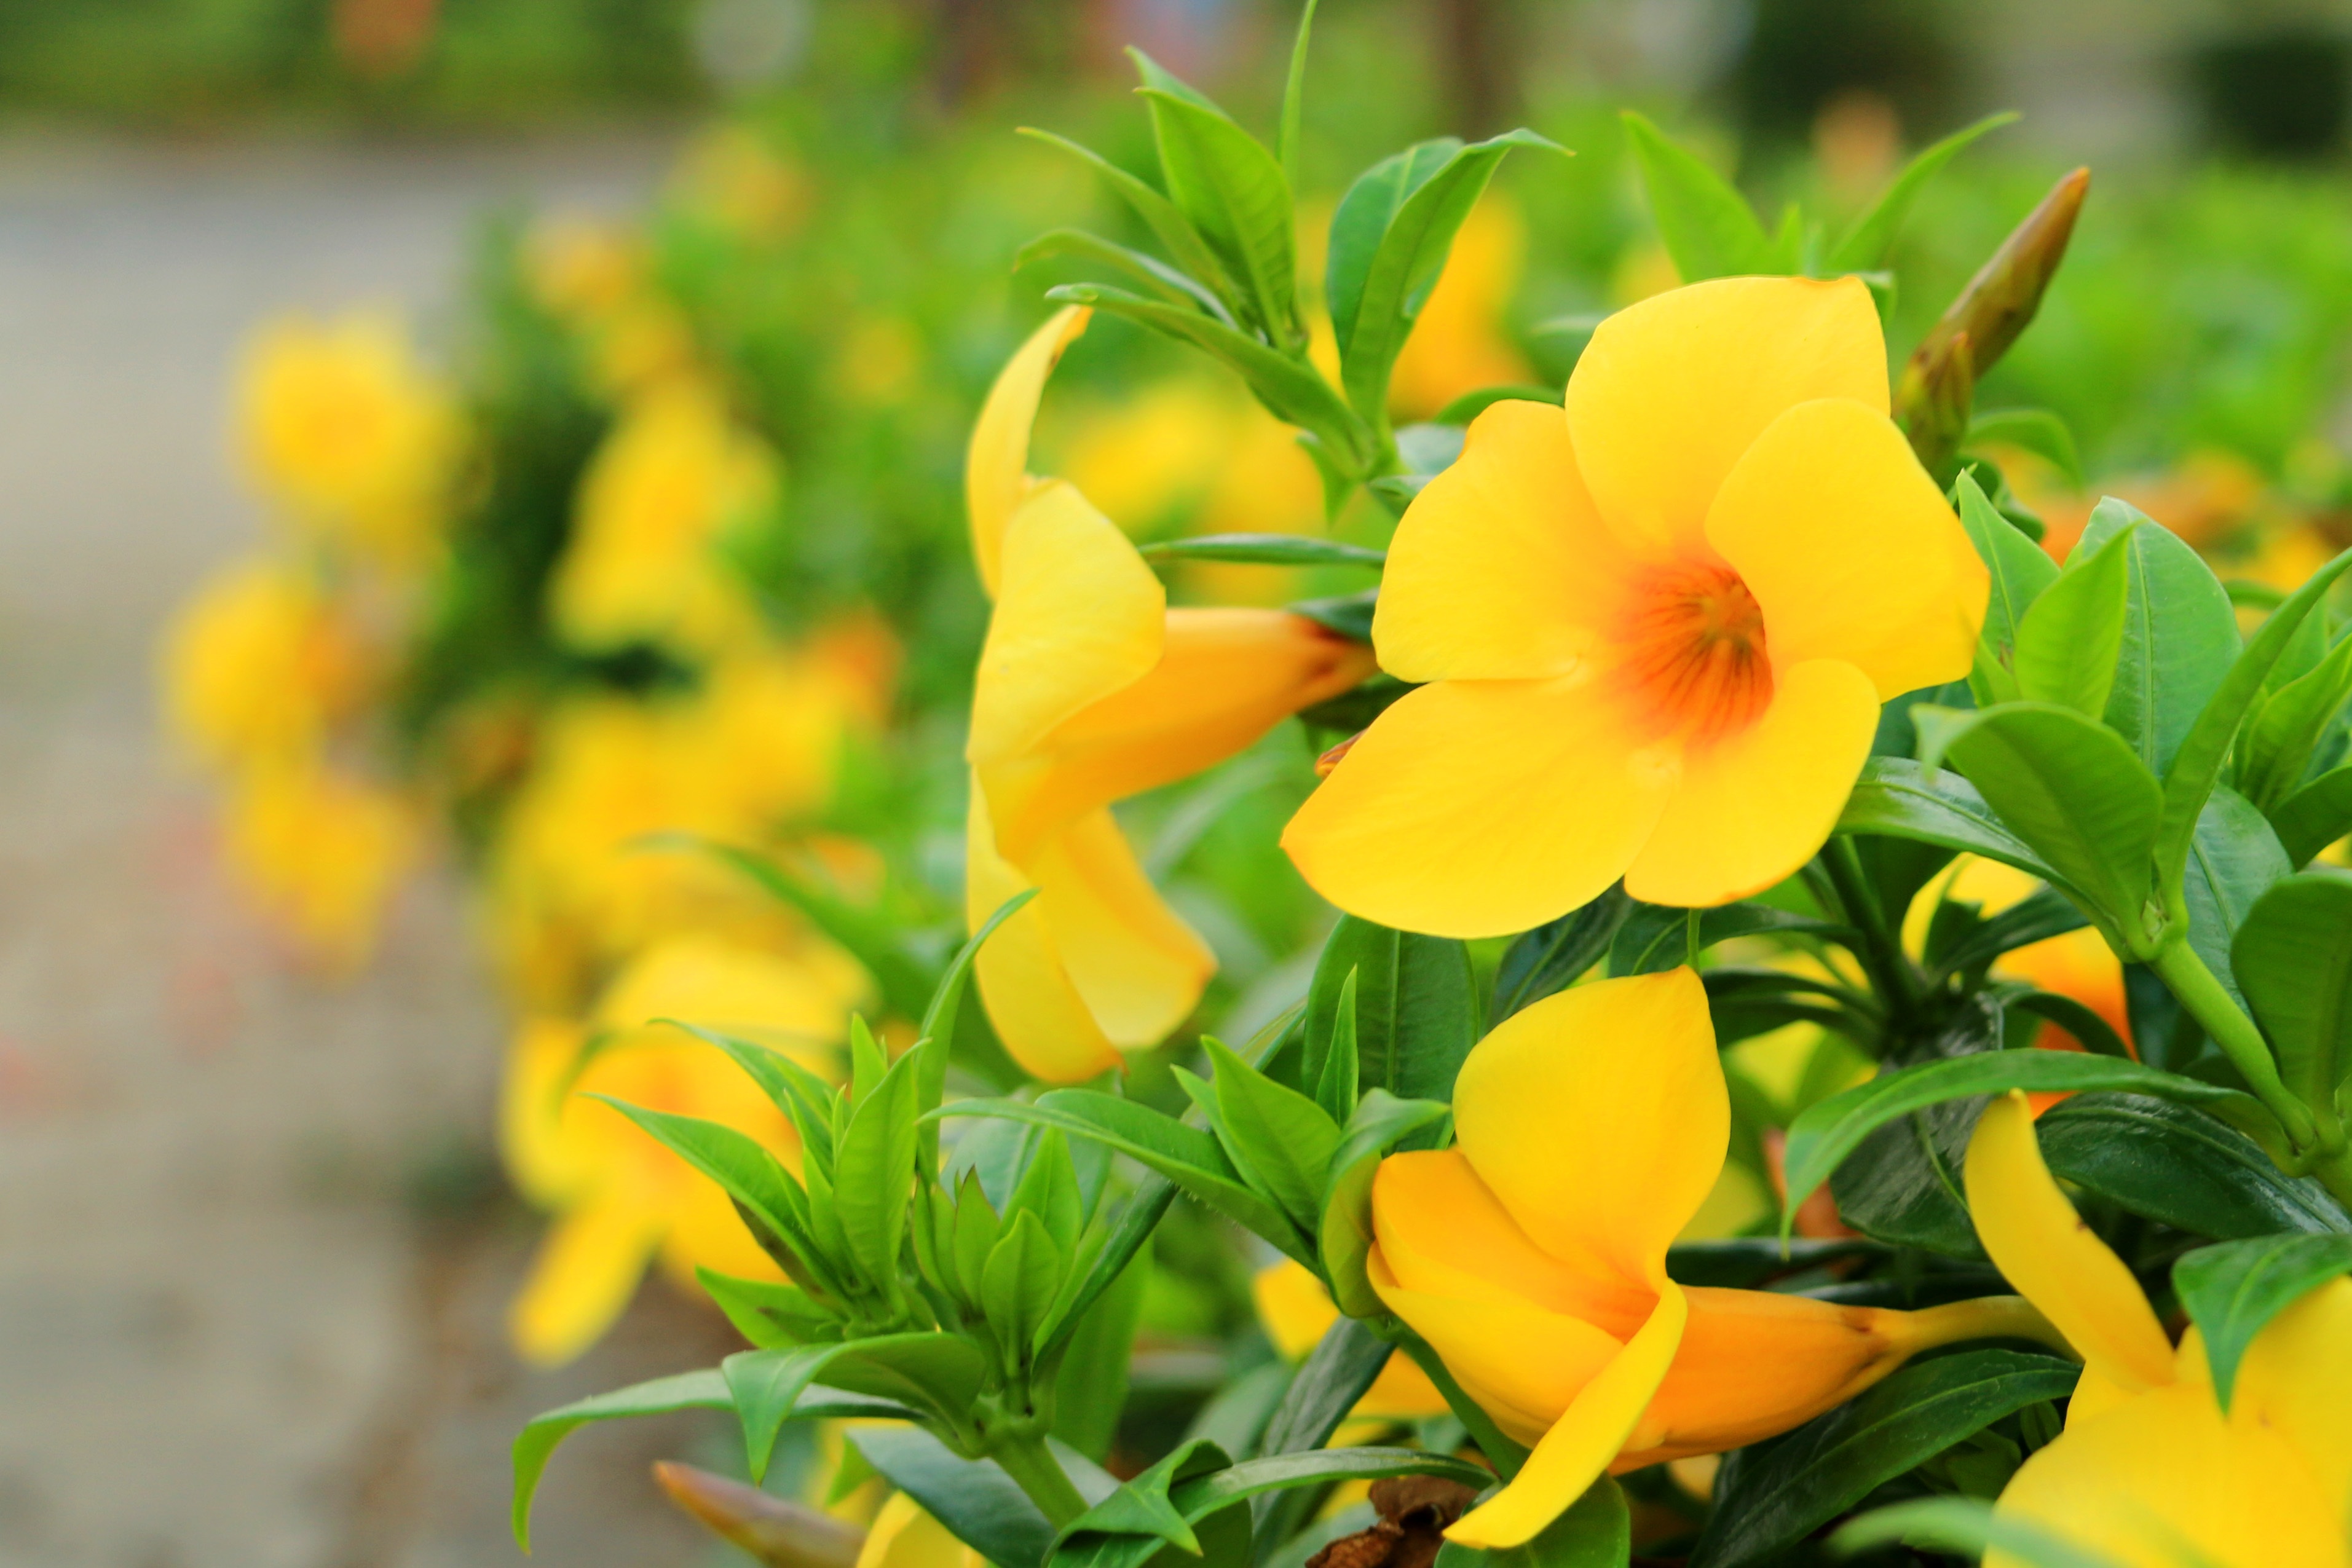
plant, flower, petal, summer, floral, green, botany, yellow, garden, flora, season, wildflower, bright, yellow flowers, macro photography, flowering plant, land plant, violet family